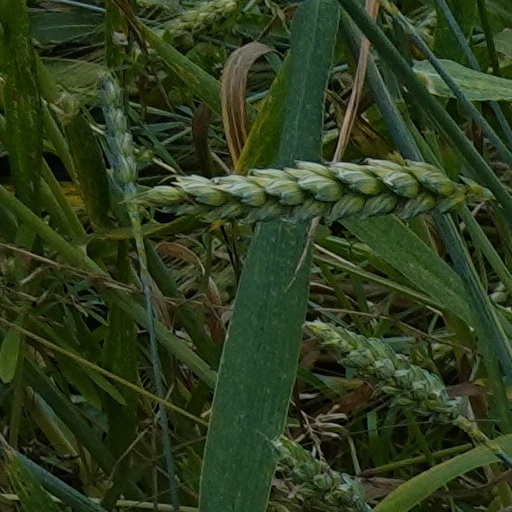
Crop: wheat